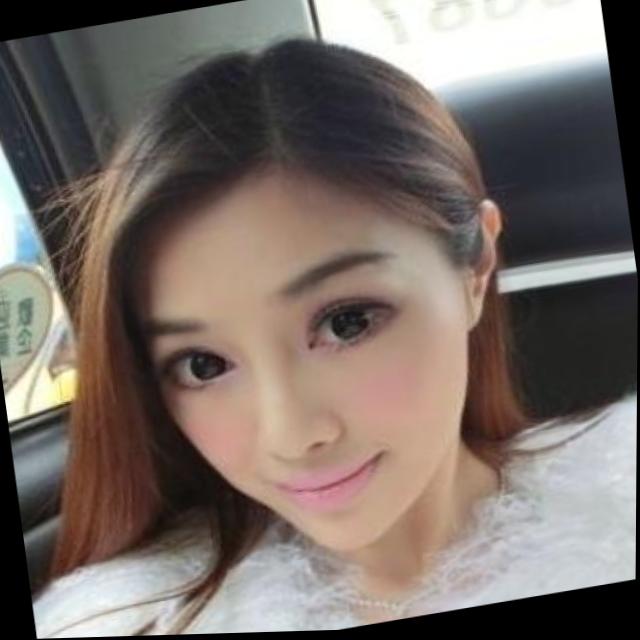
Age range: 21-44